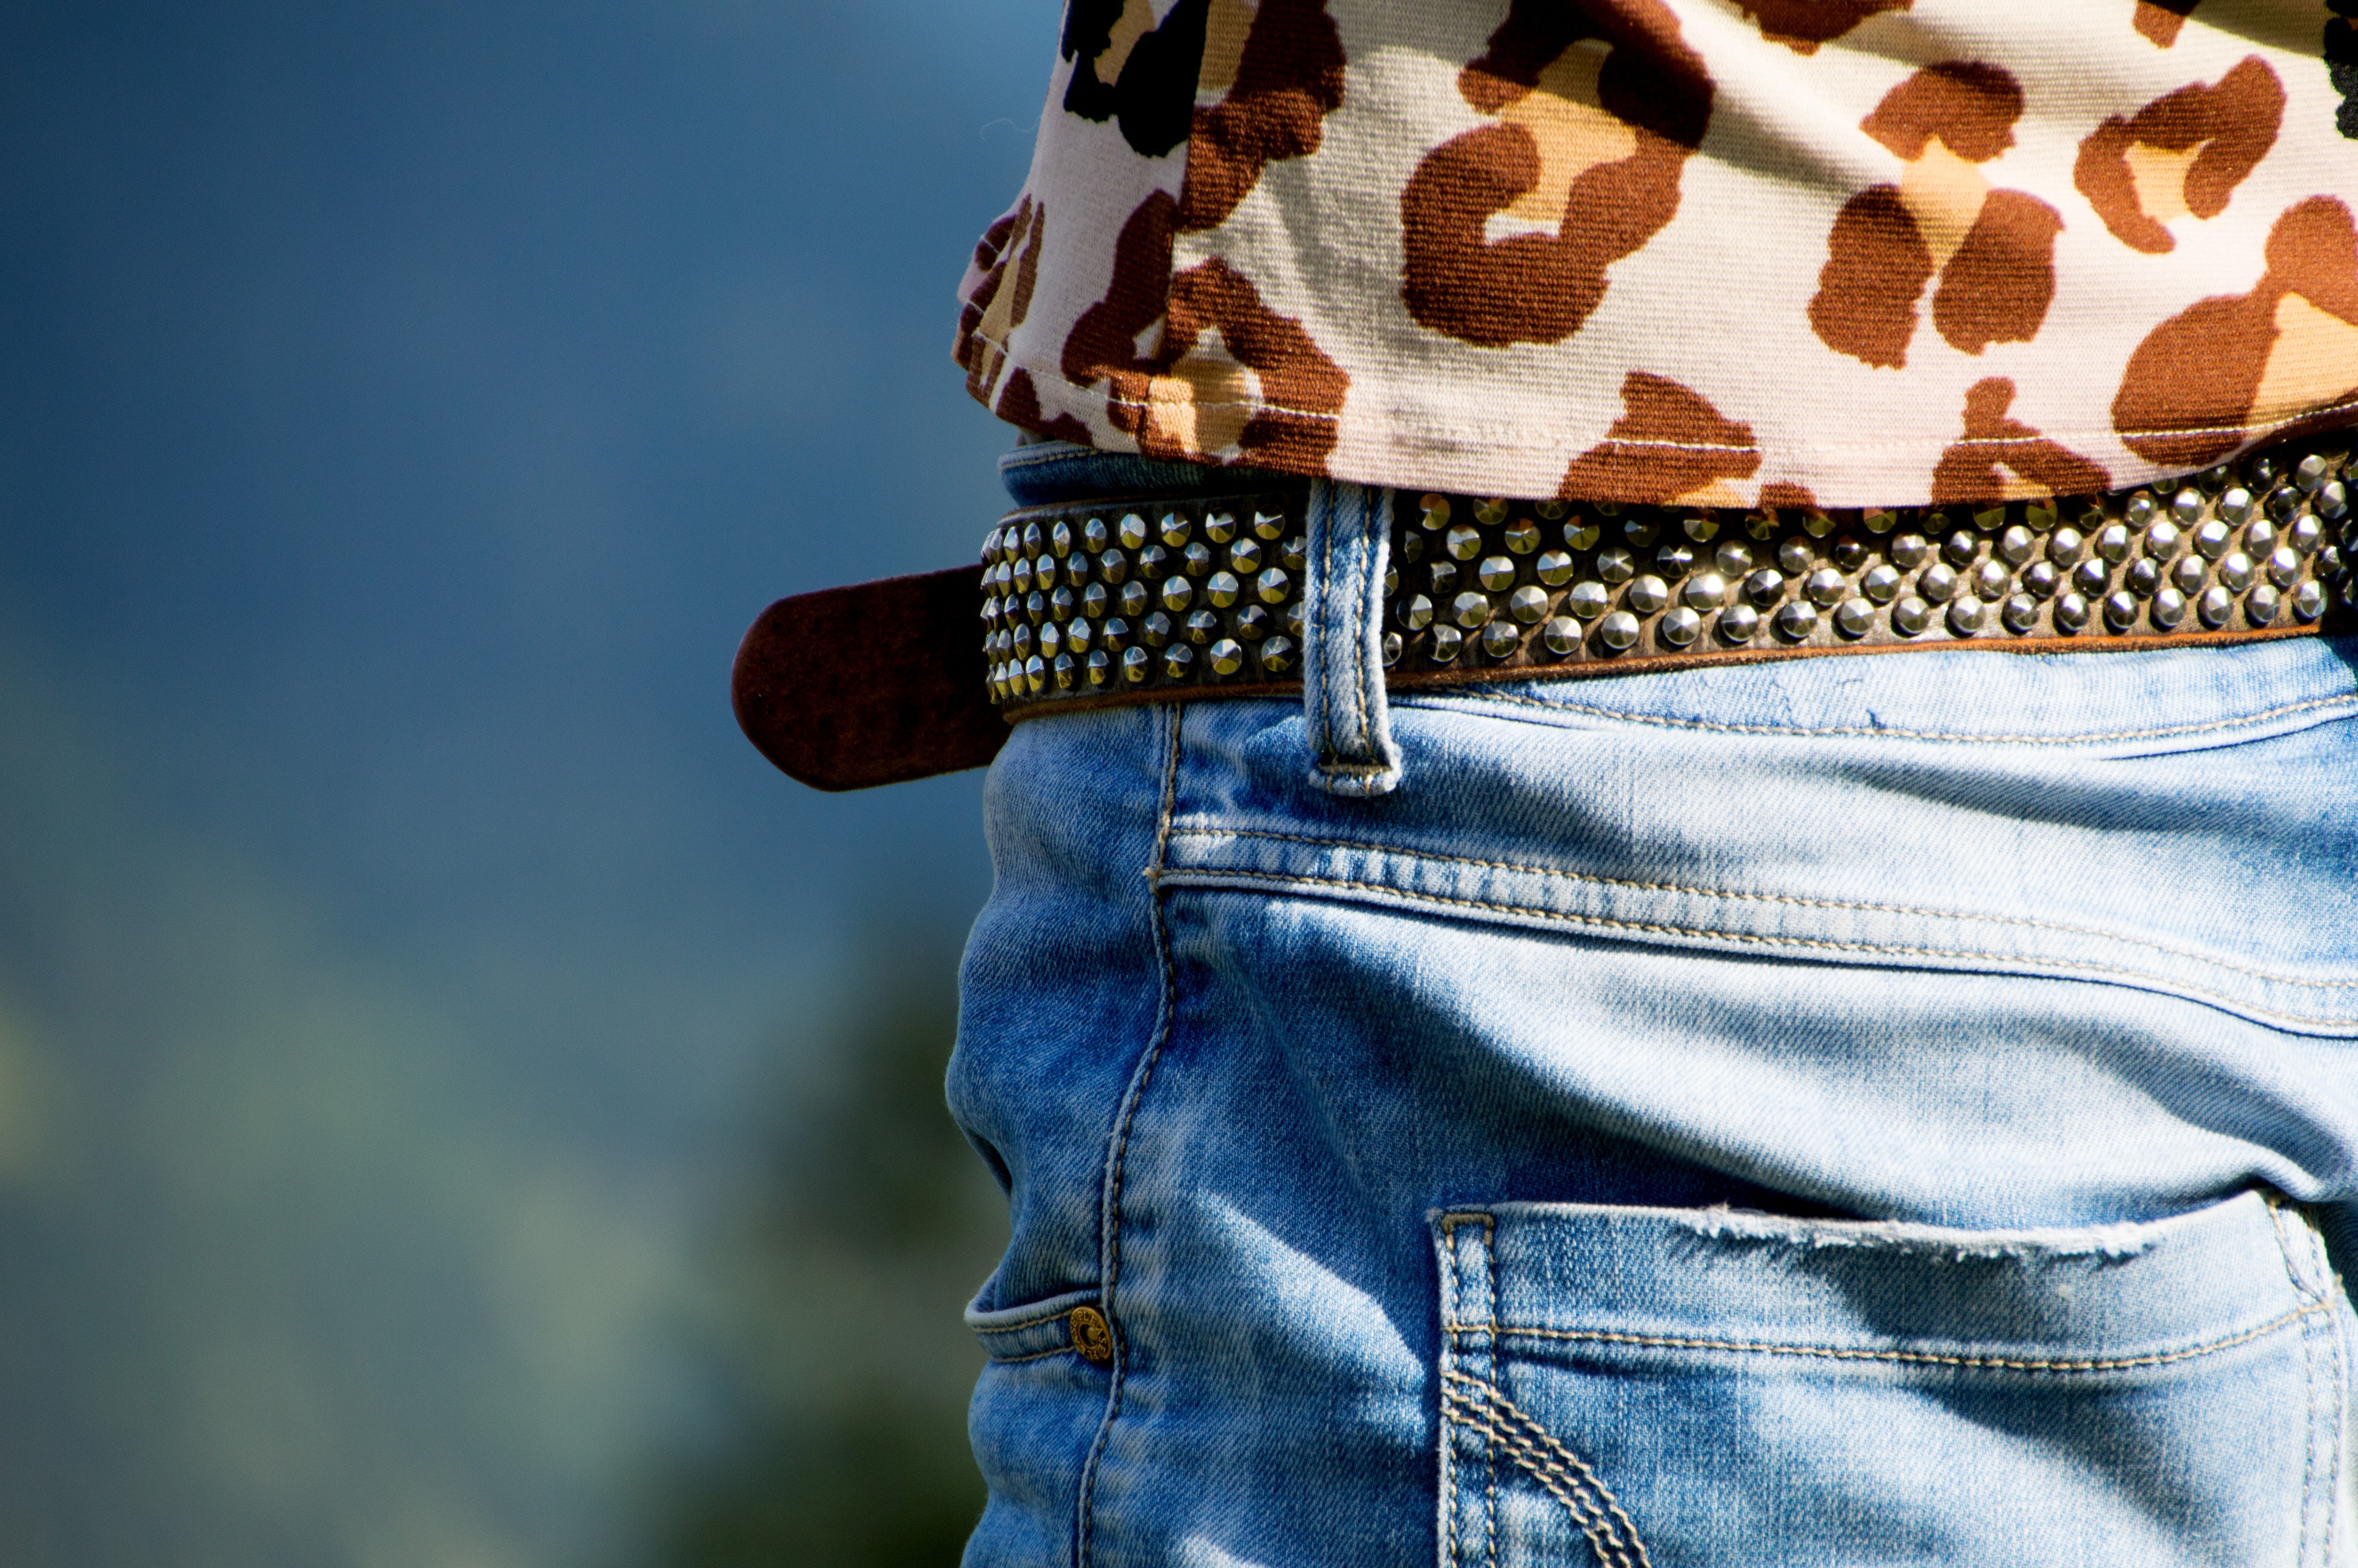
pattern, jeans, spring, fashion, blue, clothing, close, pants, brass, of course, rivet, abdomen, belts, blue jeans, leather belt